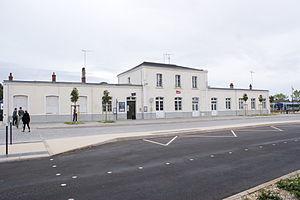
Le bâtiment voyageurs et l'entrée de la gare, vue de la place récemment réhabilitée.